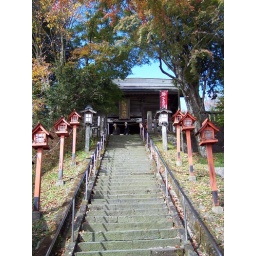
Shrine near the Kitahara's mountain house